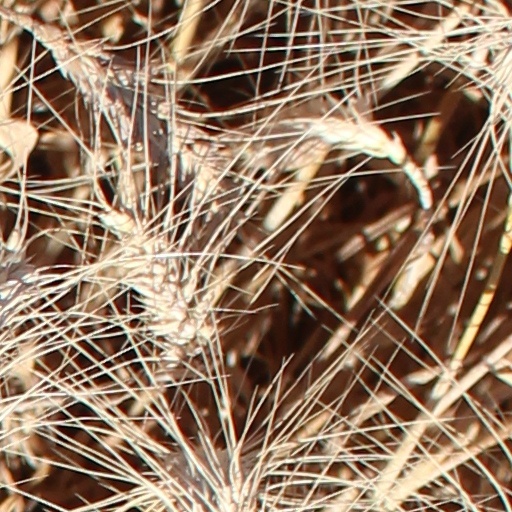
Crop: wheat